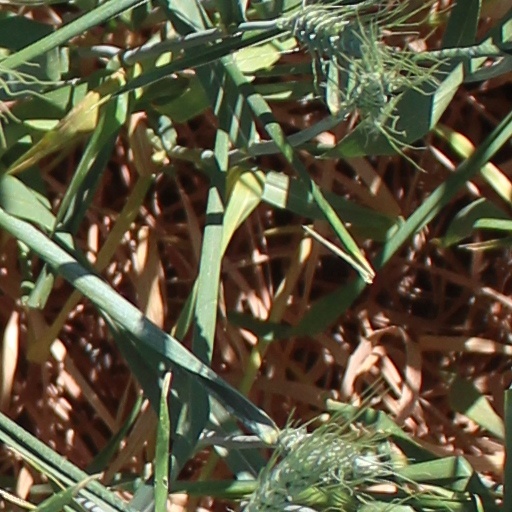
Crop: wheat